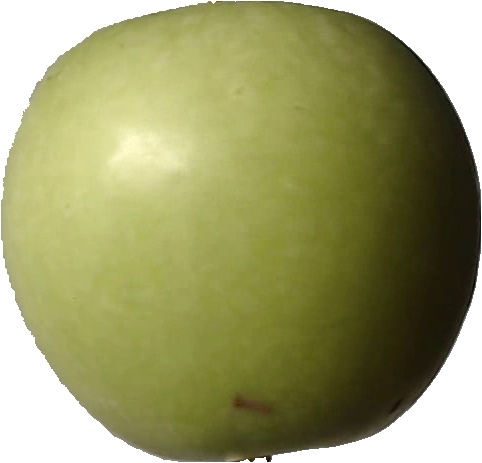
Label: apple_granny_smith_1